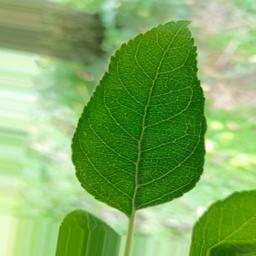
Label: Healthy